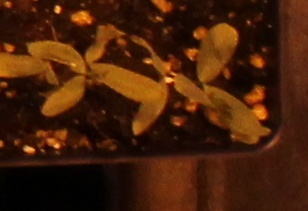
Label: Lentil